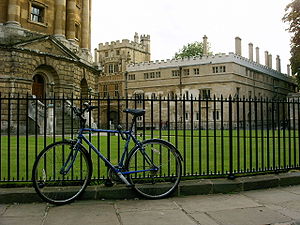
Oxford / Transport / Veje
Oxfords alternative transportmiddel
Oxford er en by i Storbritannien og grevskabshovedstad i Oxfordshire i regionen South East England. Byen, der er kendt for sit universitet med rødder i middelalderen, har en befolkning på 165.000 med 153.900 boende indenfor distriktgrænsen. Floderne Cherwell og Themsen løber gennem Oxford og mødes syd for bycentret. På cirka 16 kilometer omkring Oxford kaldes Themsen for Isis.